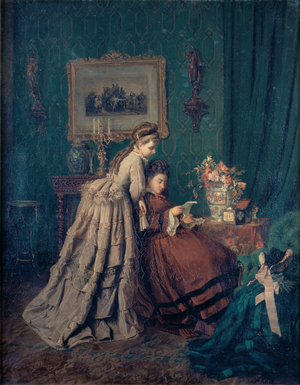
Alfredo Cristiano Keil est un compositeur, peintre et collectionneur portugais d'œuvres d'art. Il est né de parents d’origine allemande tous deux nés au Portugal. En 1891, il compose l’hymne national du Portugal, A Portuguesa.